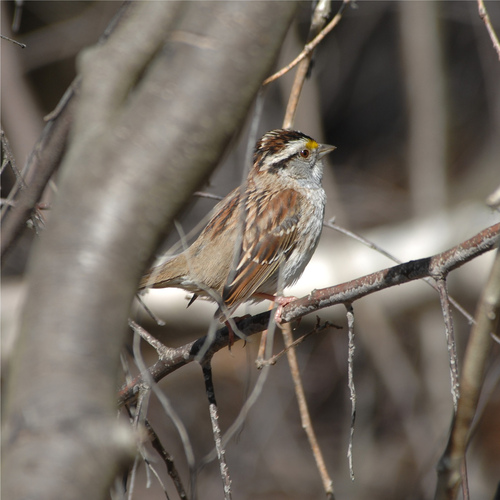
the bird has a tiny brown eyering and tiny beak.
this bird has dark brown eyebrows with a yellow spot on his superciliary.
this is a bird with a brown back and a small brown beak.
this short necked bird has a puffy grey breast and white eyebrows.
this stocky brown bird has stripes along its head, small brown eyes, and a short, sharp beak.
this bird is brown with white and has a very short beak.
this bird is white and brown in color, with a stubby beak.
this is a small bird with shades of brown on its back, and white on its chest.
this bird is brown with white and has a very short beak.
this bird is brown with white and has a very short beak.
Species: Grasshopper Sparrow